Gottskär

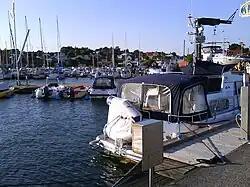
Port of Gottskär

Gottskär is a village in Sweden in the municipality of Kungsbacka in the county of Halland. It covers an area of 345 hectares. In 2000, it had 3,541 inhabitants.